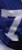
Number: 7